Tallinn Song Festival Grounds

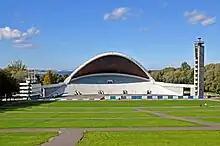
Tallinn Song Festival Grounds

The Tallinn Song Festival Grounds are the grounds on which the Estonian Song Festival "Laulupidu" is held every five years.